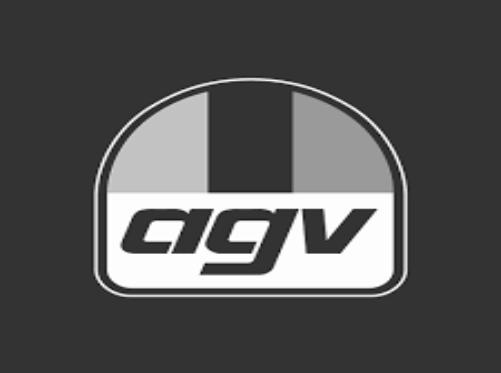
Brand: agv
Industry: Sports